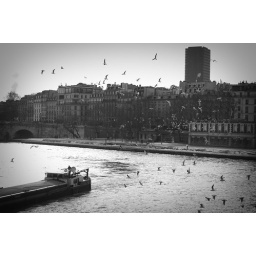
birds over water